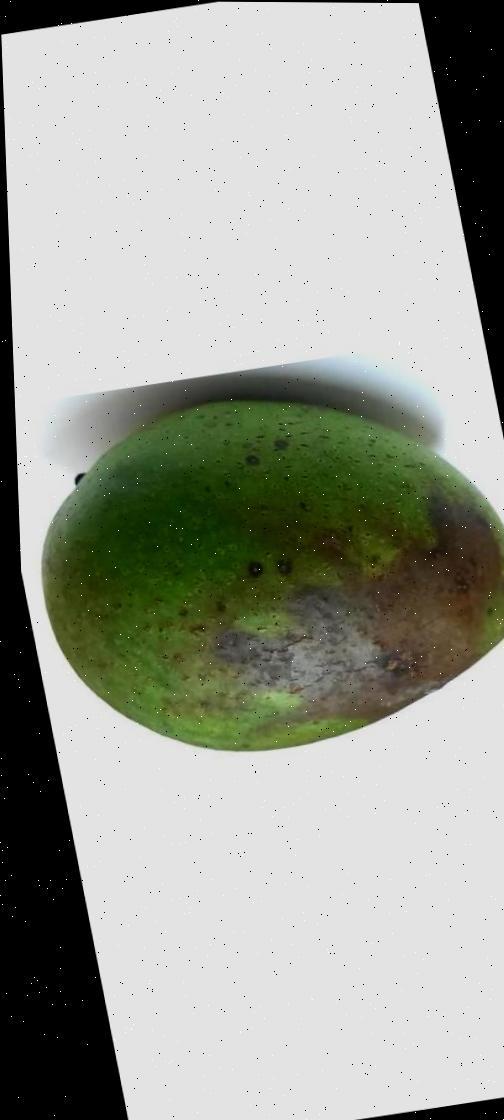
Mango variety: Ashshina Zhinuk